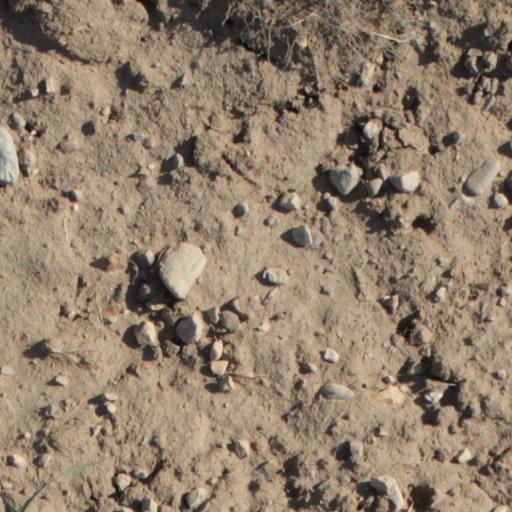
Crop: wheat